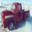
Label: pickup_truck